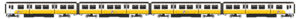
La Class 455 est une série de rame automotrices électriques de banlieue britannique conçue pour être utilisées dans le sud de l'Angleterre en desservant les arrêts variés à un rythme correct sans grande vitesse de pointe. Pour remplacer les unités obsolètes, un total de 137 exemplaires et 505 caisses construites par British Rail Engineering Limited au début des années 1980 a été produit.